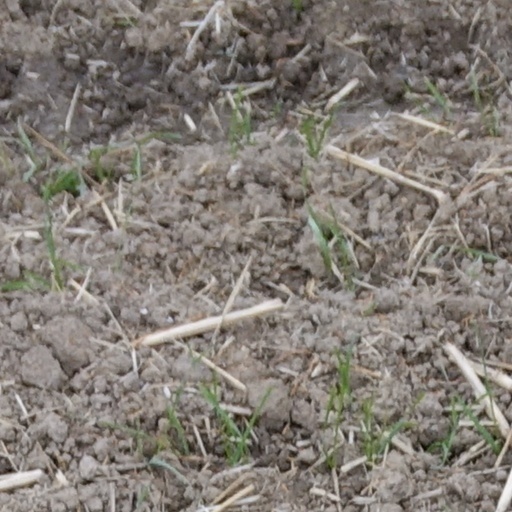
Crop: wheat